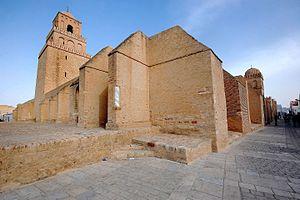
Une vue extérieure de la Grande Mosquée de Kairouan (en Tunisie) montrant les nombreux contreforts des murs extérieurs de l'édifice et le minaret.
La Grande Mosquée de Kairouan, également appelée mosquée Oqba Ibn Nafi en souvenir de son fondateur Oqba Ibn Nafi, est l'une des principales mosquées de Tunisie située à Kairouan. Historiquement première métropole musulmane du Maghreb, Kairouan, dont l'apogée sur les plans politique et intellectuel se situe au IXᵉ siècle, est réputée comme étant le centre spirituel et religieux de la Tunisie ; elle est aussi parfois considérée comme la quatrième ville sainte de l'islam sunnite.